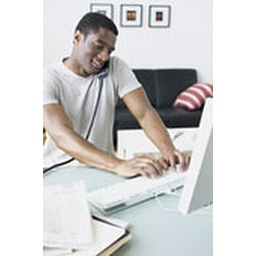
computer in the office